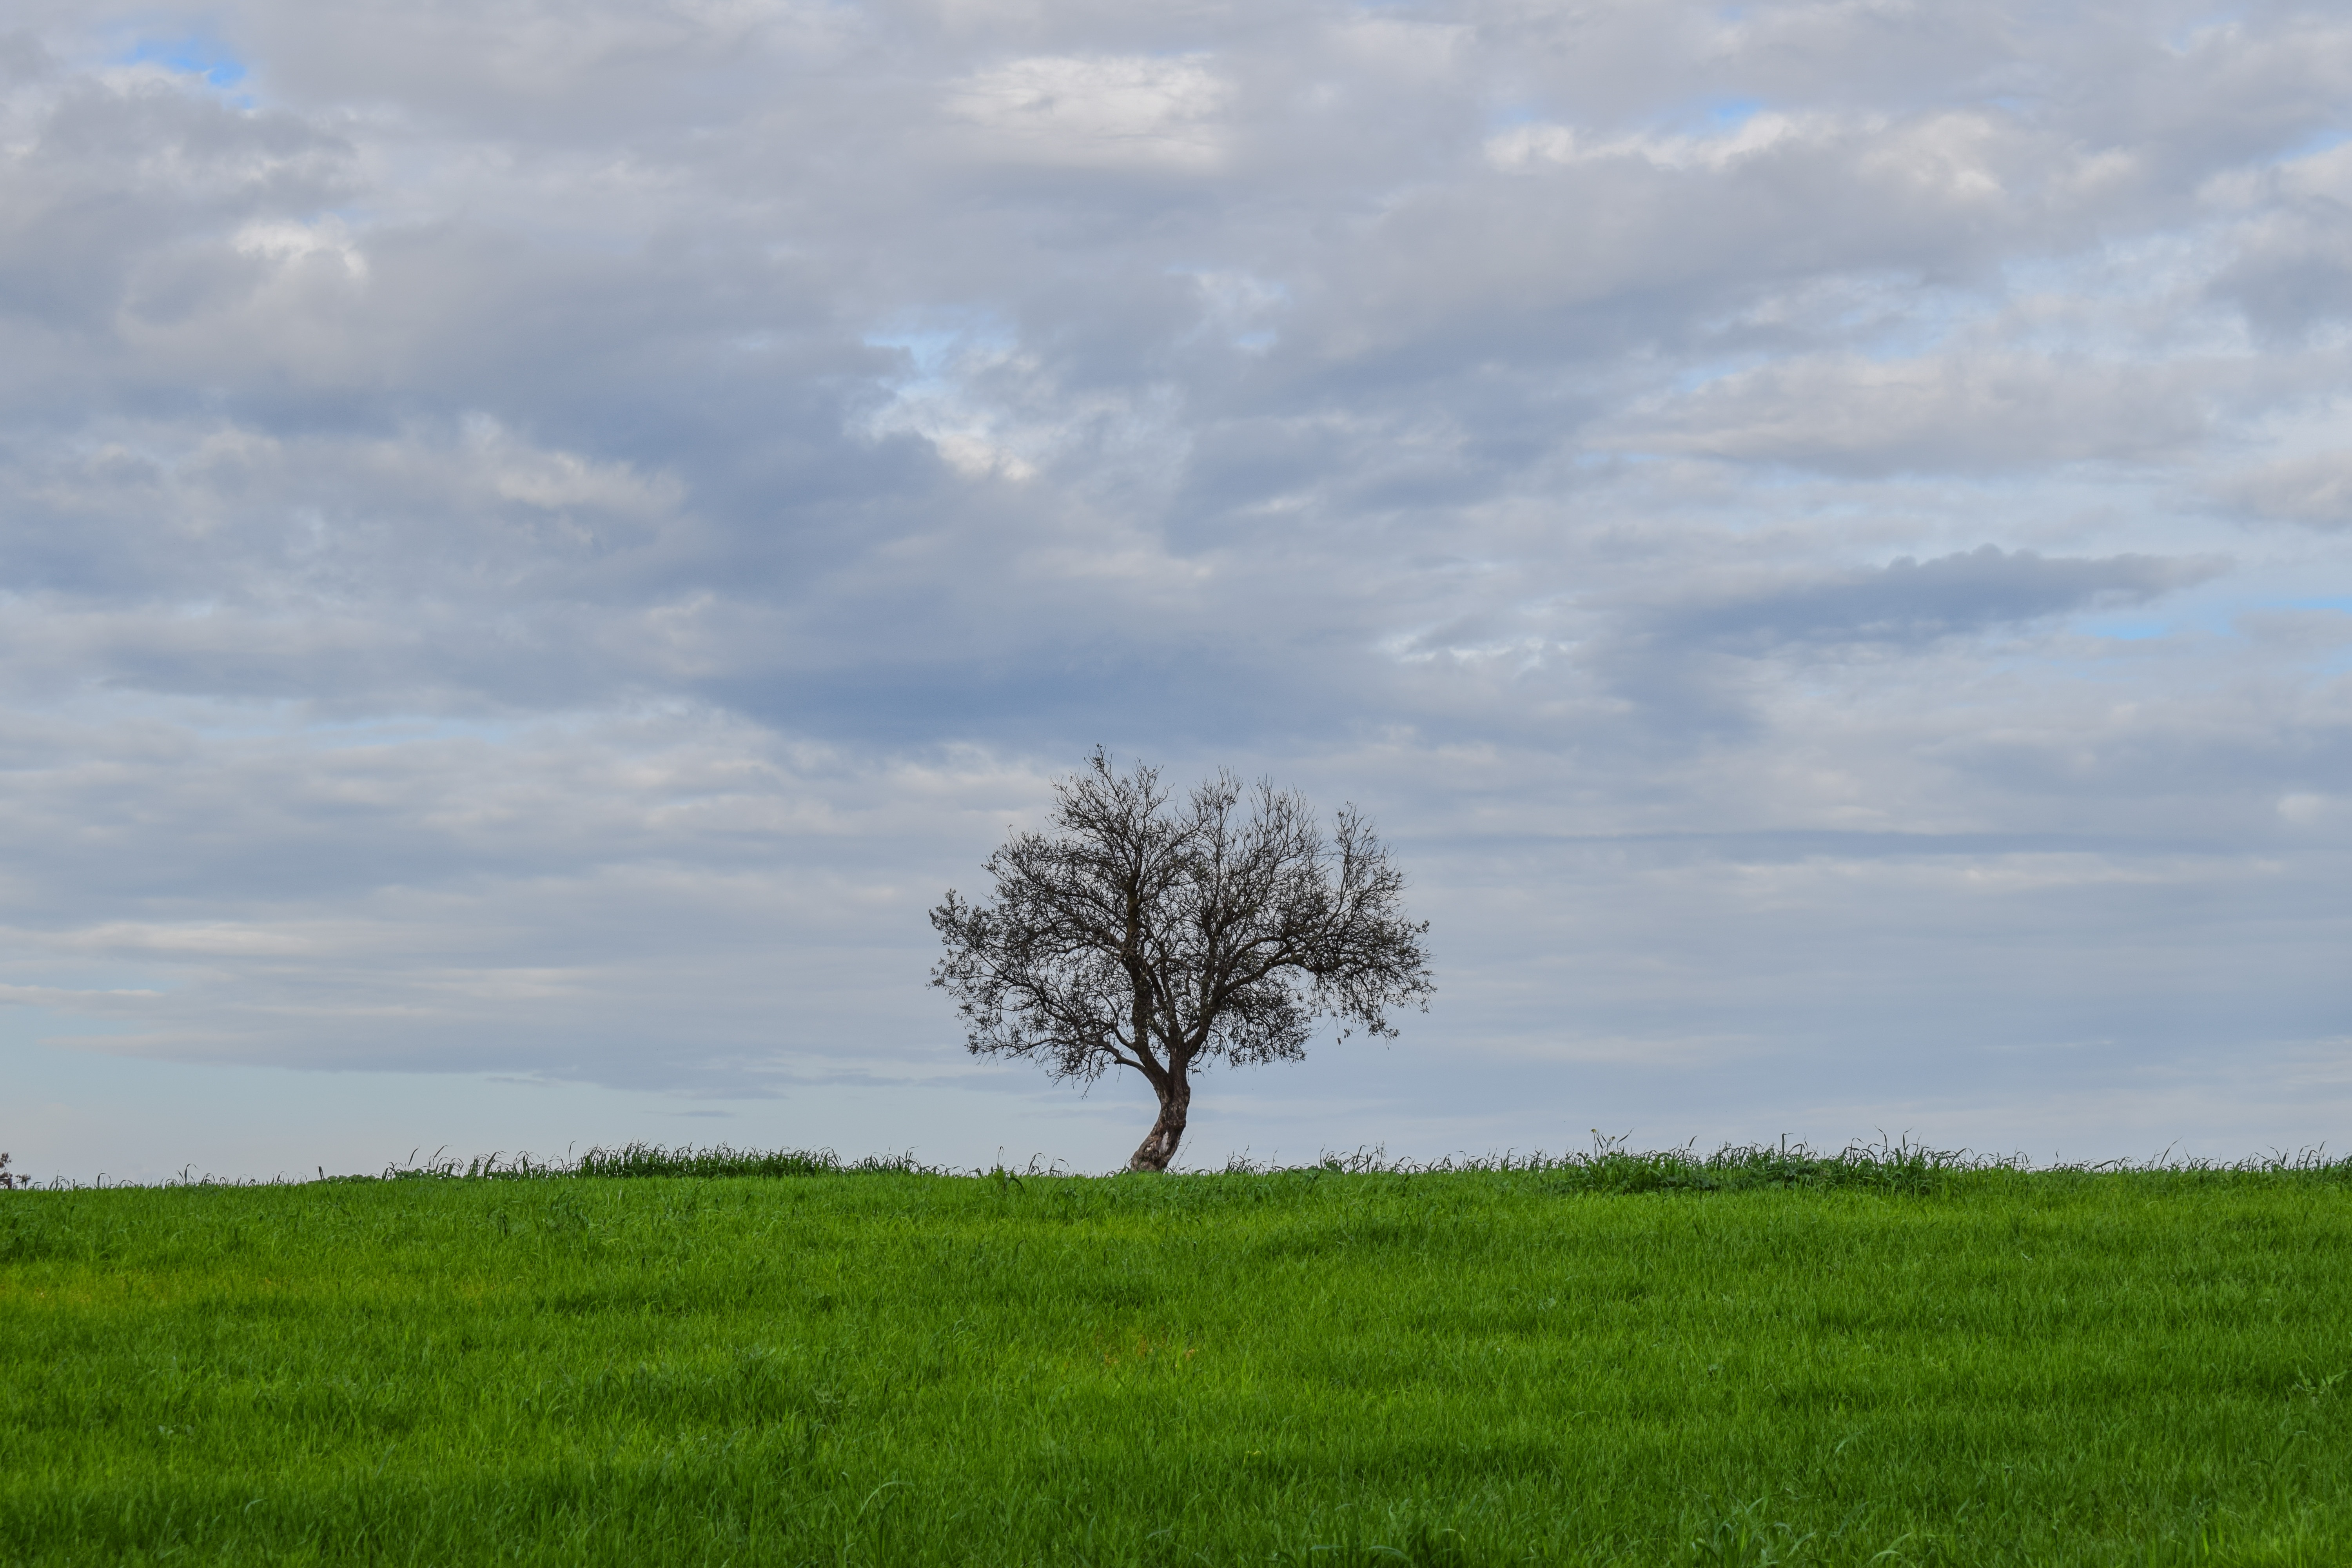
landscape, tree, nature, grass, horizon, marsh, winter, cloud, plant, sky, field, meadow, prairie, countryside, hill, wind, alone, rural, green, scenic, pasture, scenery, agriculture, savanna, plain, clouds, grassland, loneliness, wetland, habitat, ecosystem, cyprus, steppe, rural area, avgorou, natural environment, grass family, woody plant